Ashtabujakaram

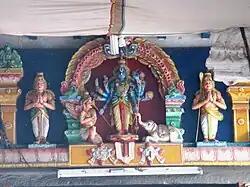
Stucco image of the deity sported with eight hands

The temple follows Tenkalai traditions of the Srivaishnava Vishishtaadvaita sampradaya. The Kanchipuram thathacharyas lost rights of this temple. Ashtabujashtakam was written for this temple.